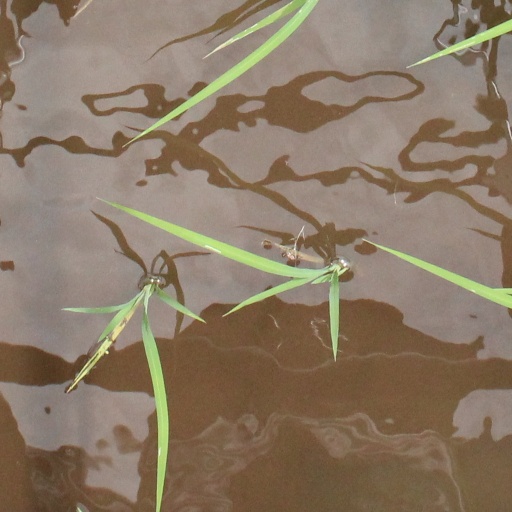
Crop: rice